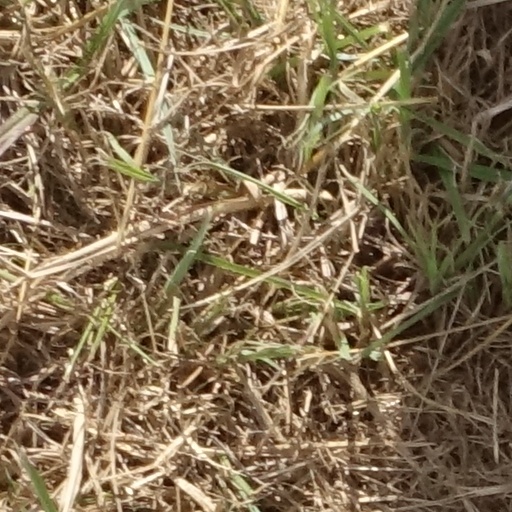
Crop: sorghum